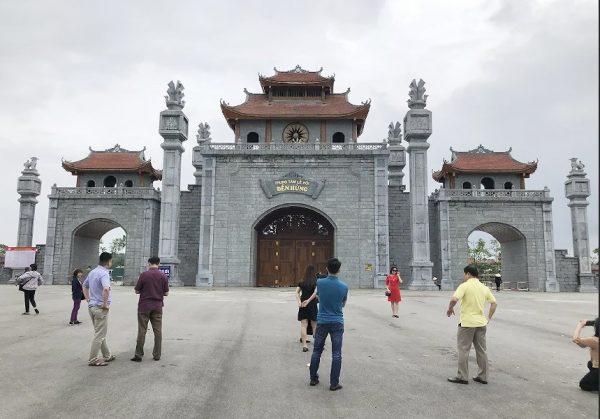
có nhiều người đang xuất hiện ở trước một cái cổng thành